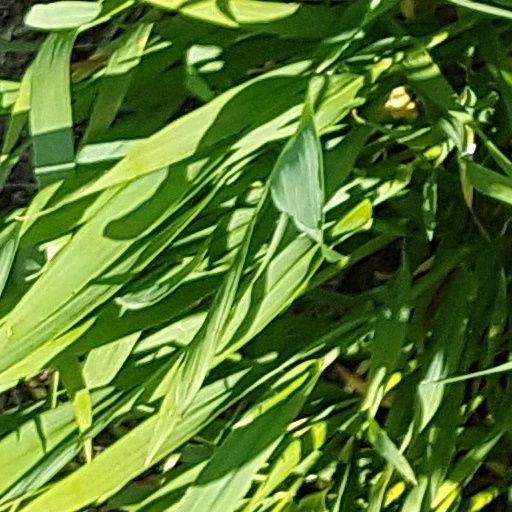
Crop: wheat